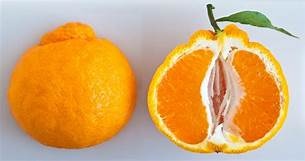
Label: mandarine